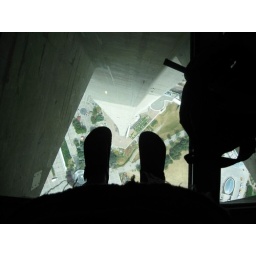
Standing on the glass floor high above Toronto